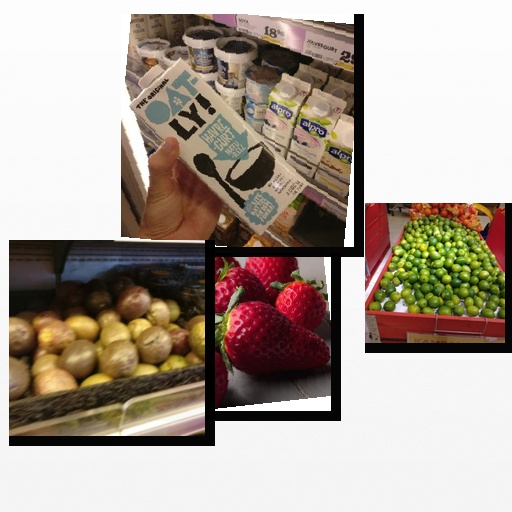
Food items: passion_fruit, lime, raspberry, oat_yogurt